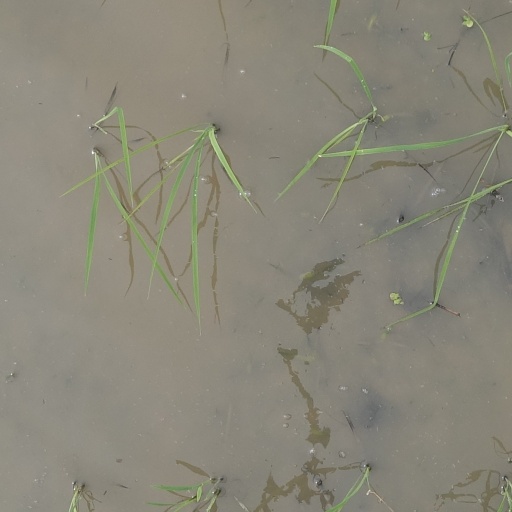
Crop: rice